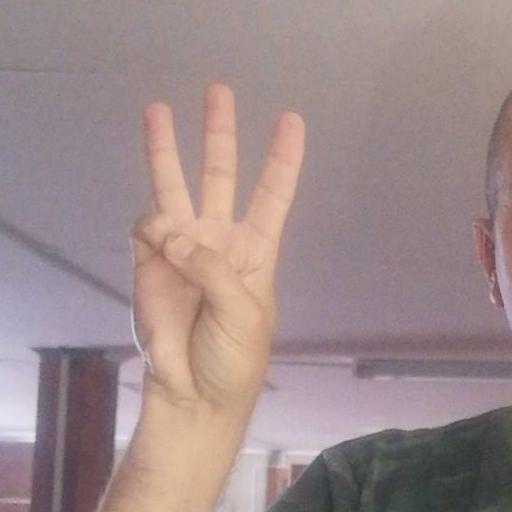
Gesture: three